Bridlington Town A.F.C.

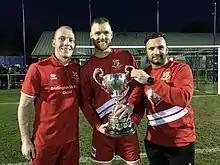
From left to right: Brett Agnew, Mike Thompson and Anthony Bowsley pictured with the East Riding Senior Cup

Since the departure of Curtis Woodhouse, the team had been managed by aspiring caretaker manager Brett Agnew, along with assistant Anthony Bowsley. After a successful trial period, they were given the post on a permanent basis. The Seasiders finished third place in the league and won the East Riding Senior Cup Final against Hull City u23s 3–1.